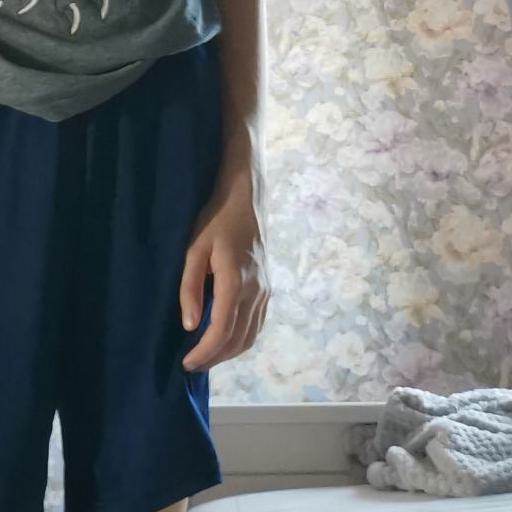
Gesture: no_gesture